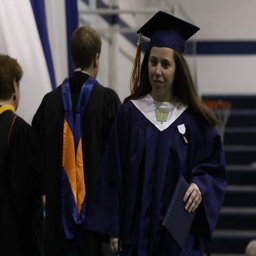
images from the graduation ceremony at the school